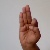
The image shows a hand gesture representing the letter 'F' in Indian Sign Language.